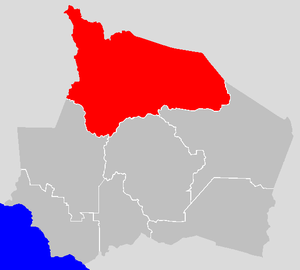
Jelebu est un des districts le plus étendu dans l’État malaisien de Negeri Sembilan avec plus de 100 000 habitants. Il est limitrophe des districts de Seremban, de Kuala Pilah et de Jempol au sud, de l’état de Selangor à l’ouest et de l’état de Pahang à l’est. Jelebu est un district avec une industrie agricole en expansion.